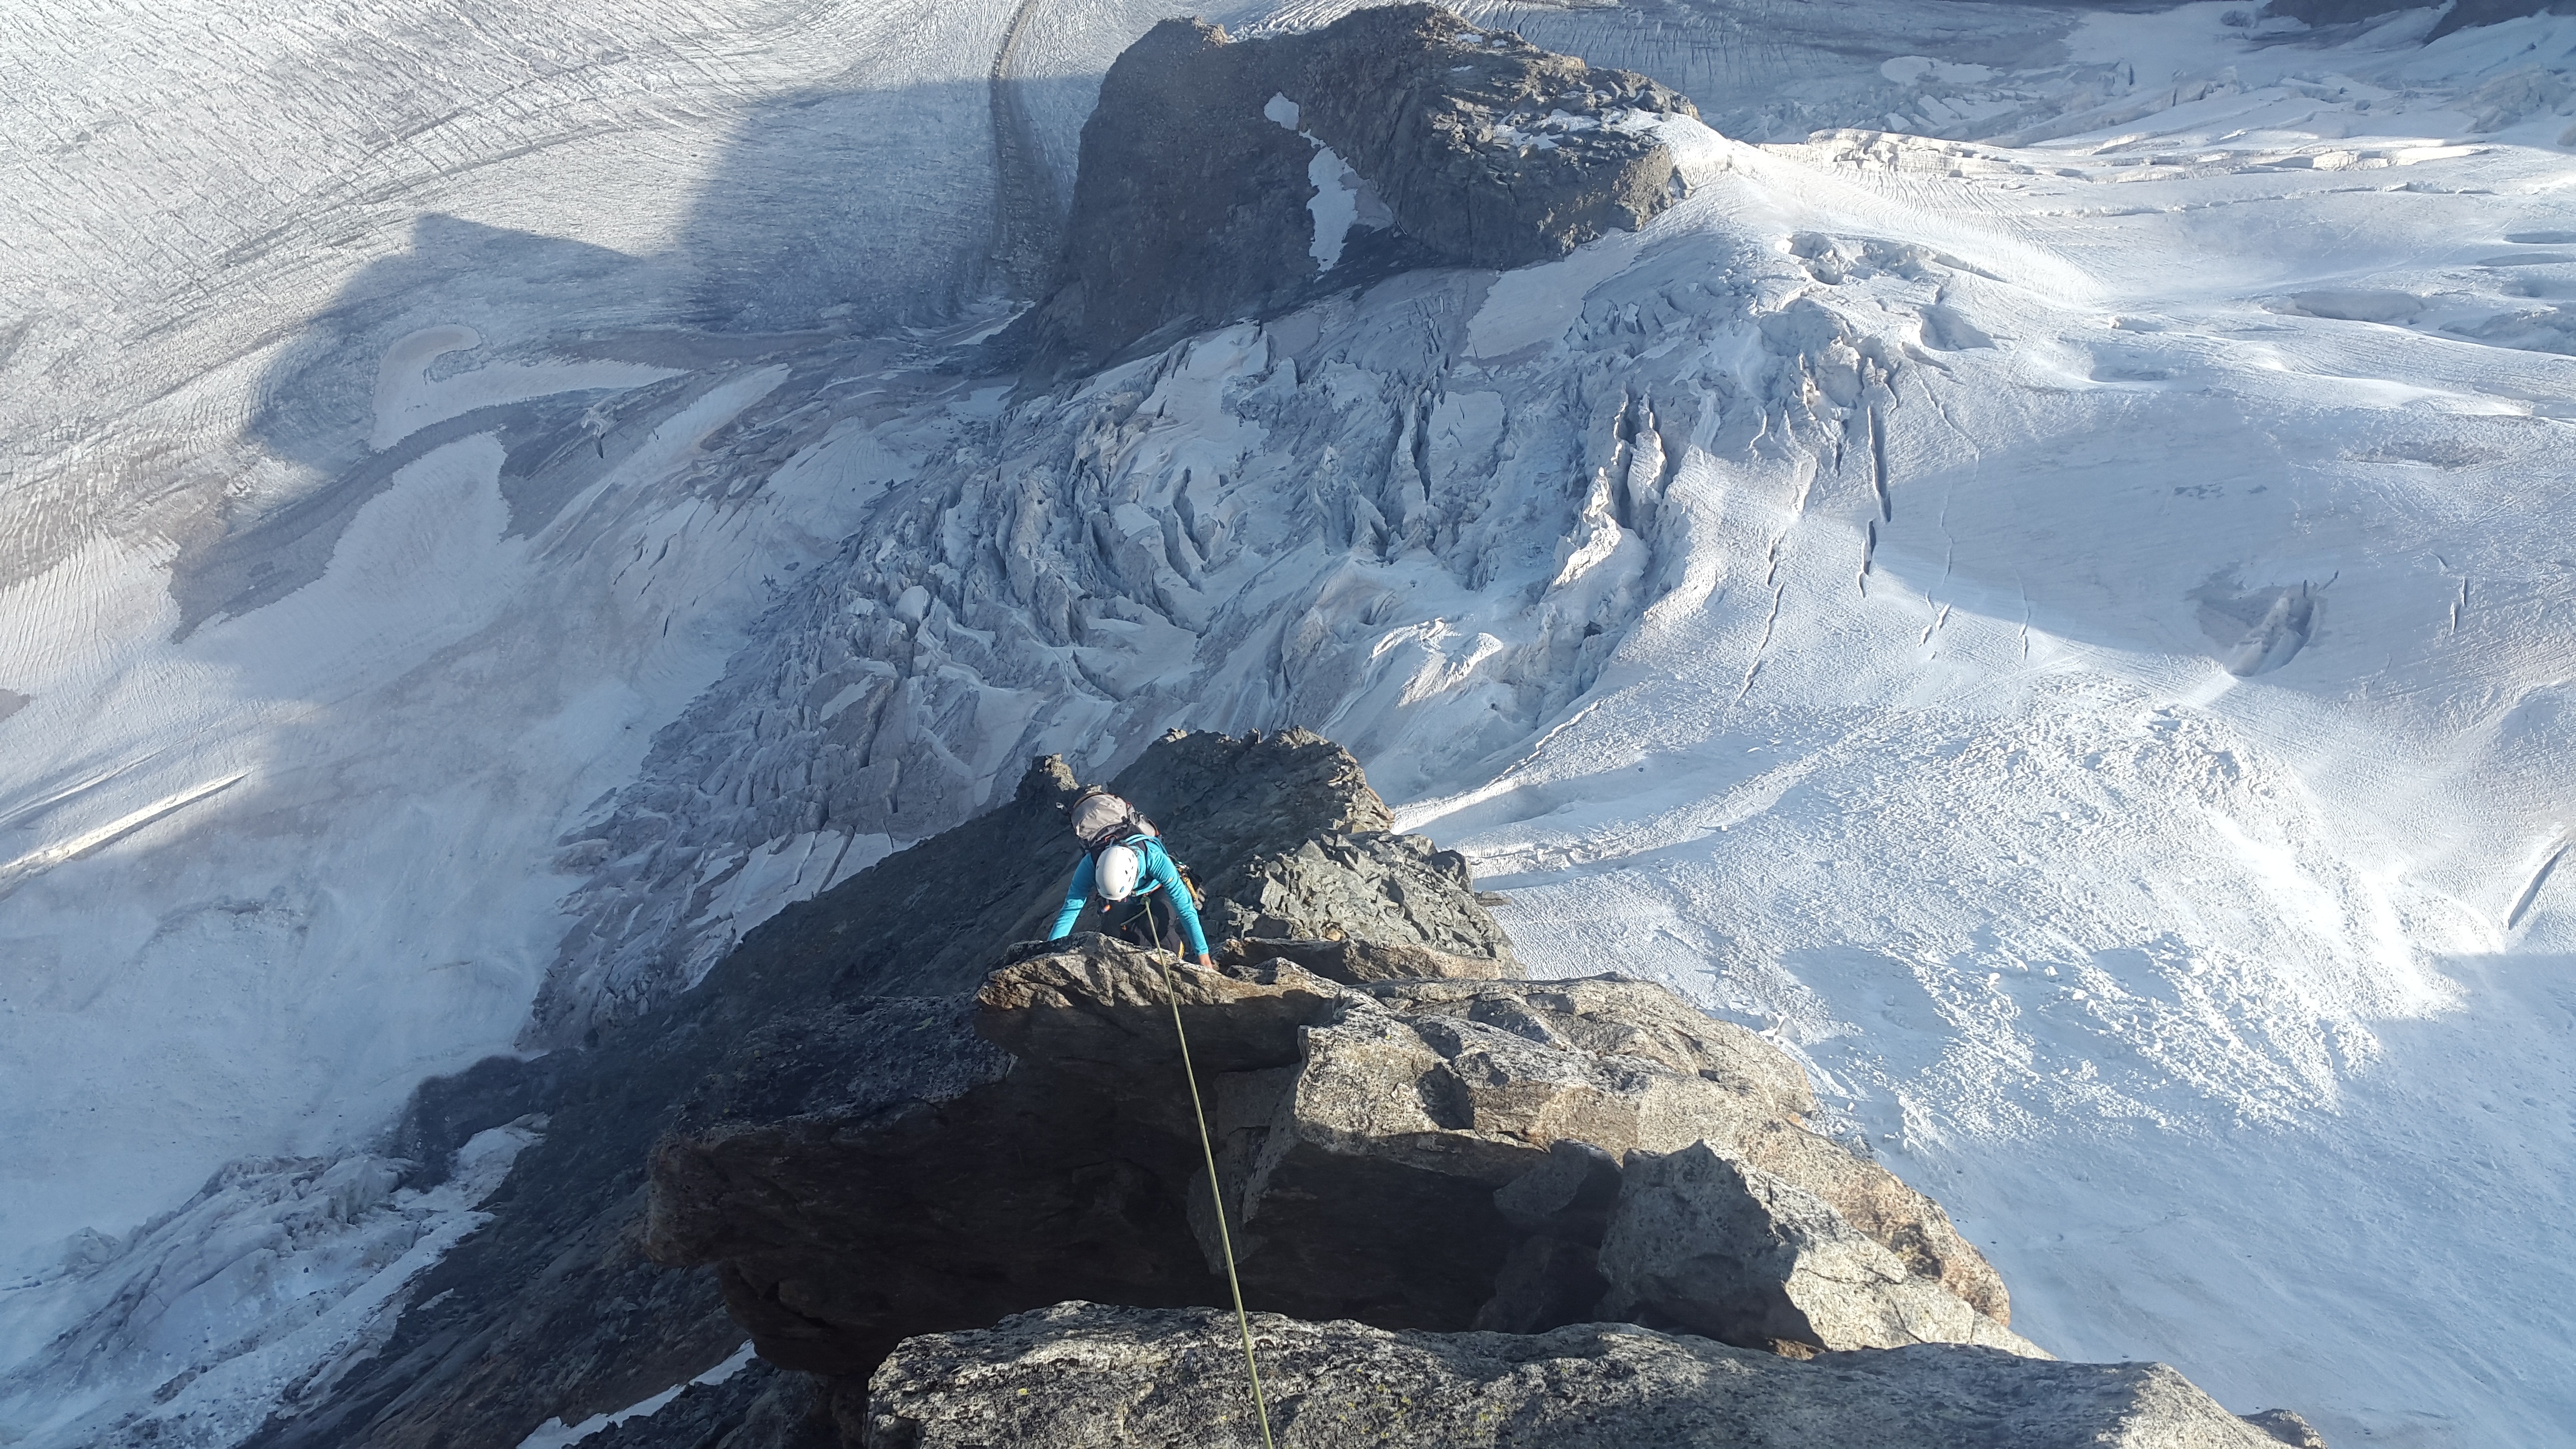
rock, mountain, snow, adventure, mountain range, recreation, glacier, alpine, rock climbing, climber, extreme sport, terrain, ridge, summit, climb, crag, mountaineering, sports, mountains, alps, switzerland, cirque, high mountains, graub nden, ski touring, alpine climbing, alpinism, bernina group, piz palu, ostpfeiler, gratklettern, ski mountaineering, outdoor recreation, mountainous landforms, glacial landform, geological phenomenon